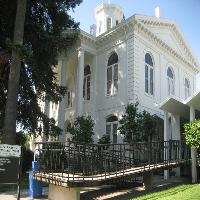
Weather: sun or clear